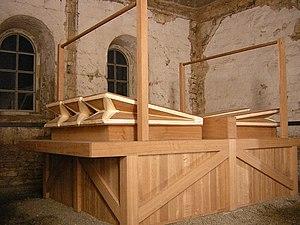
Organ²/ASLSP est une œuvre musicale de John Cage qui est le sujet d'une des performances musicales les plus lentes et les plus longues jamais entreprises. Originellement composée en 1987 pour orgue, elle est adaptée d'un travail antérieur, ASLSP 1985, dont une exécution typique au piano dure environ 20 à 70 minutes. En 1985, Cage choisit de ne pas préciser exactement à quelle lenteur l'œuvre devait être jouée.